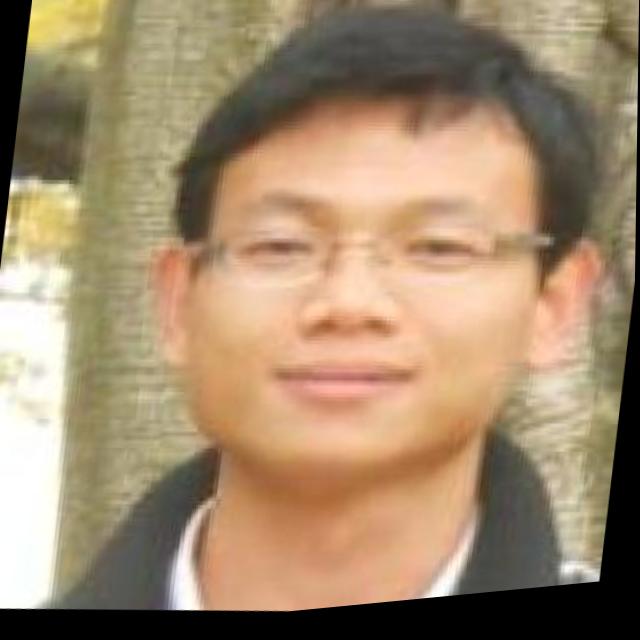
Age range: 21-44